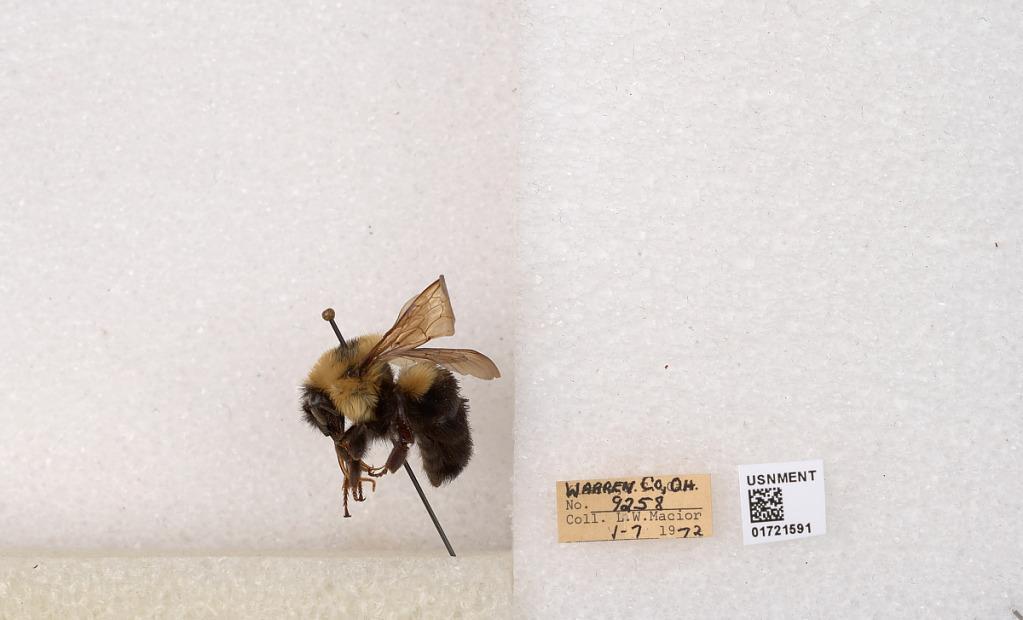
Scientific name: Bombus impatiens Cresson
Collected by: L. Macior
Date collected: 1972-5-7
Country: United States
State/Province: Ohio
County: Warren
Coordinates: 39.4276, -84.1668